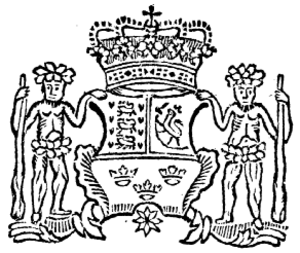
Danmarks rigsvåben / Gallerier / Rigsvåbenet i forskellige udgaver
Våbenskjold for Danmark-Norge fra sidehovedet på forsiden af den første udgave af Kongelig allene privilegerede Tronhiems Adresse-Contoirs Efterretninger (i dag kendt som Adresseavisen), udgivet 3. juli 1767. Udgaver som denne med kun de vigtigste af rigsvåbenets felter var meget brugt i 1700-tallet. Denne type benævnes et kabinetsvåben.
Danmarks rigsvåben består af tre gående, blå løver med røde tunger og kronet med gyldne kroner. Et gyldent skjold udgør baggrunden og dette er belagt med 9 røde hjerter, eller som de officielt betegnes, søblade. Farven på løvernes kløer er ikke fastsat officielt, men i nyere gengivelser har løverne tit gyldne kløer.